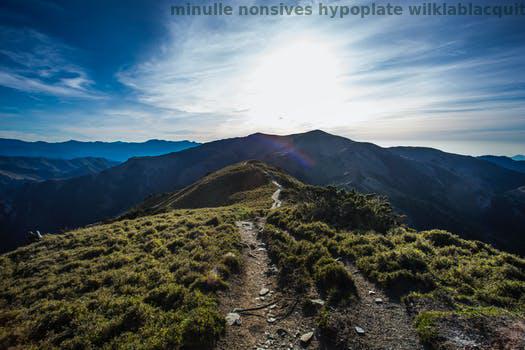
Label: Watermark